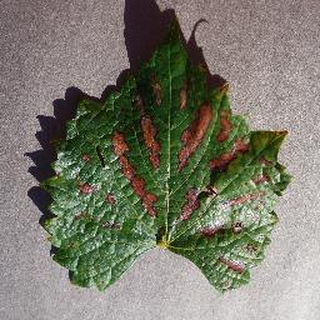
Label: grape_esca_black_measles